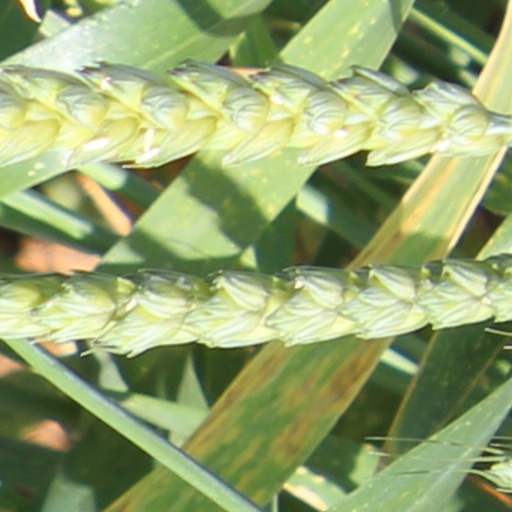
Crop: wheat